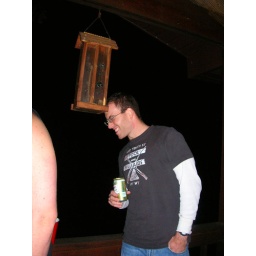
Gerber was so mad there weren't any birds around he decided to break their house with his head.